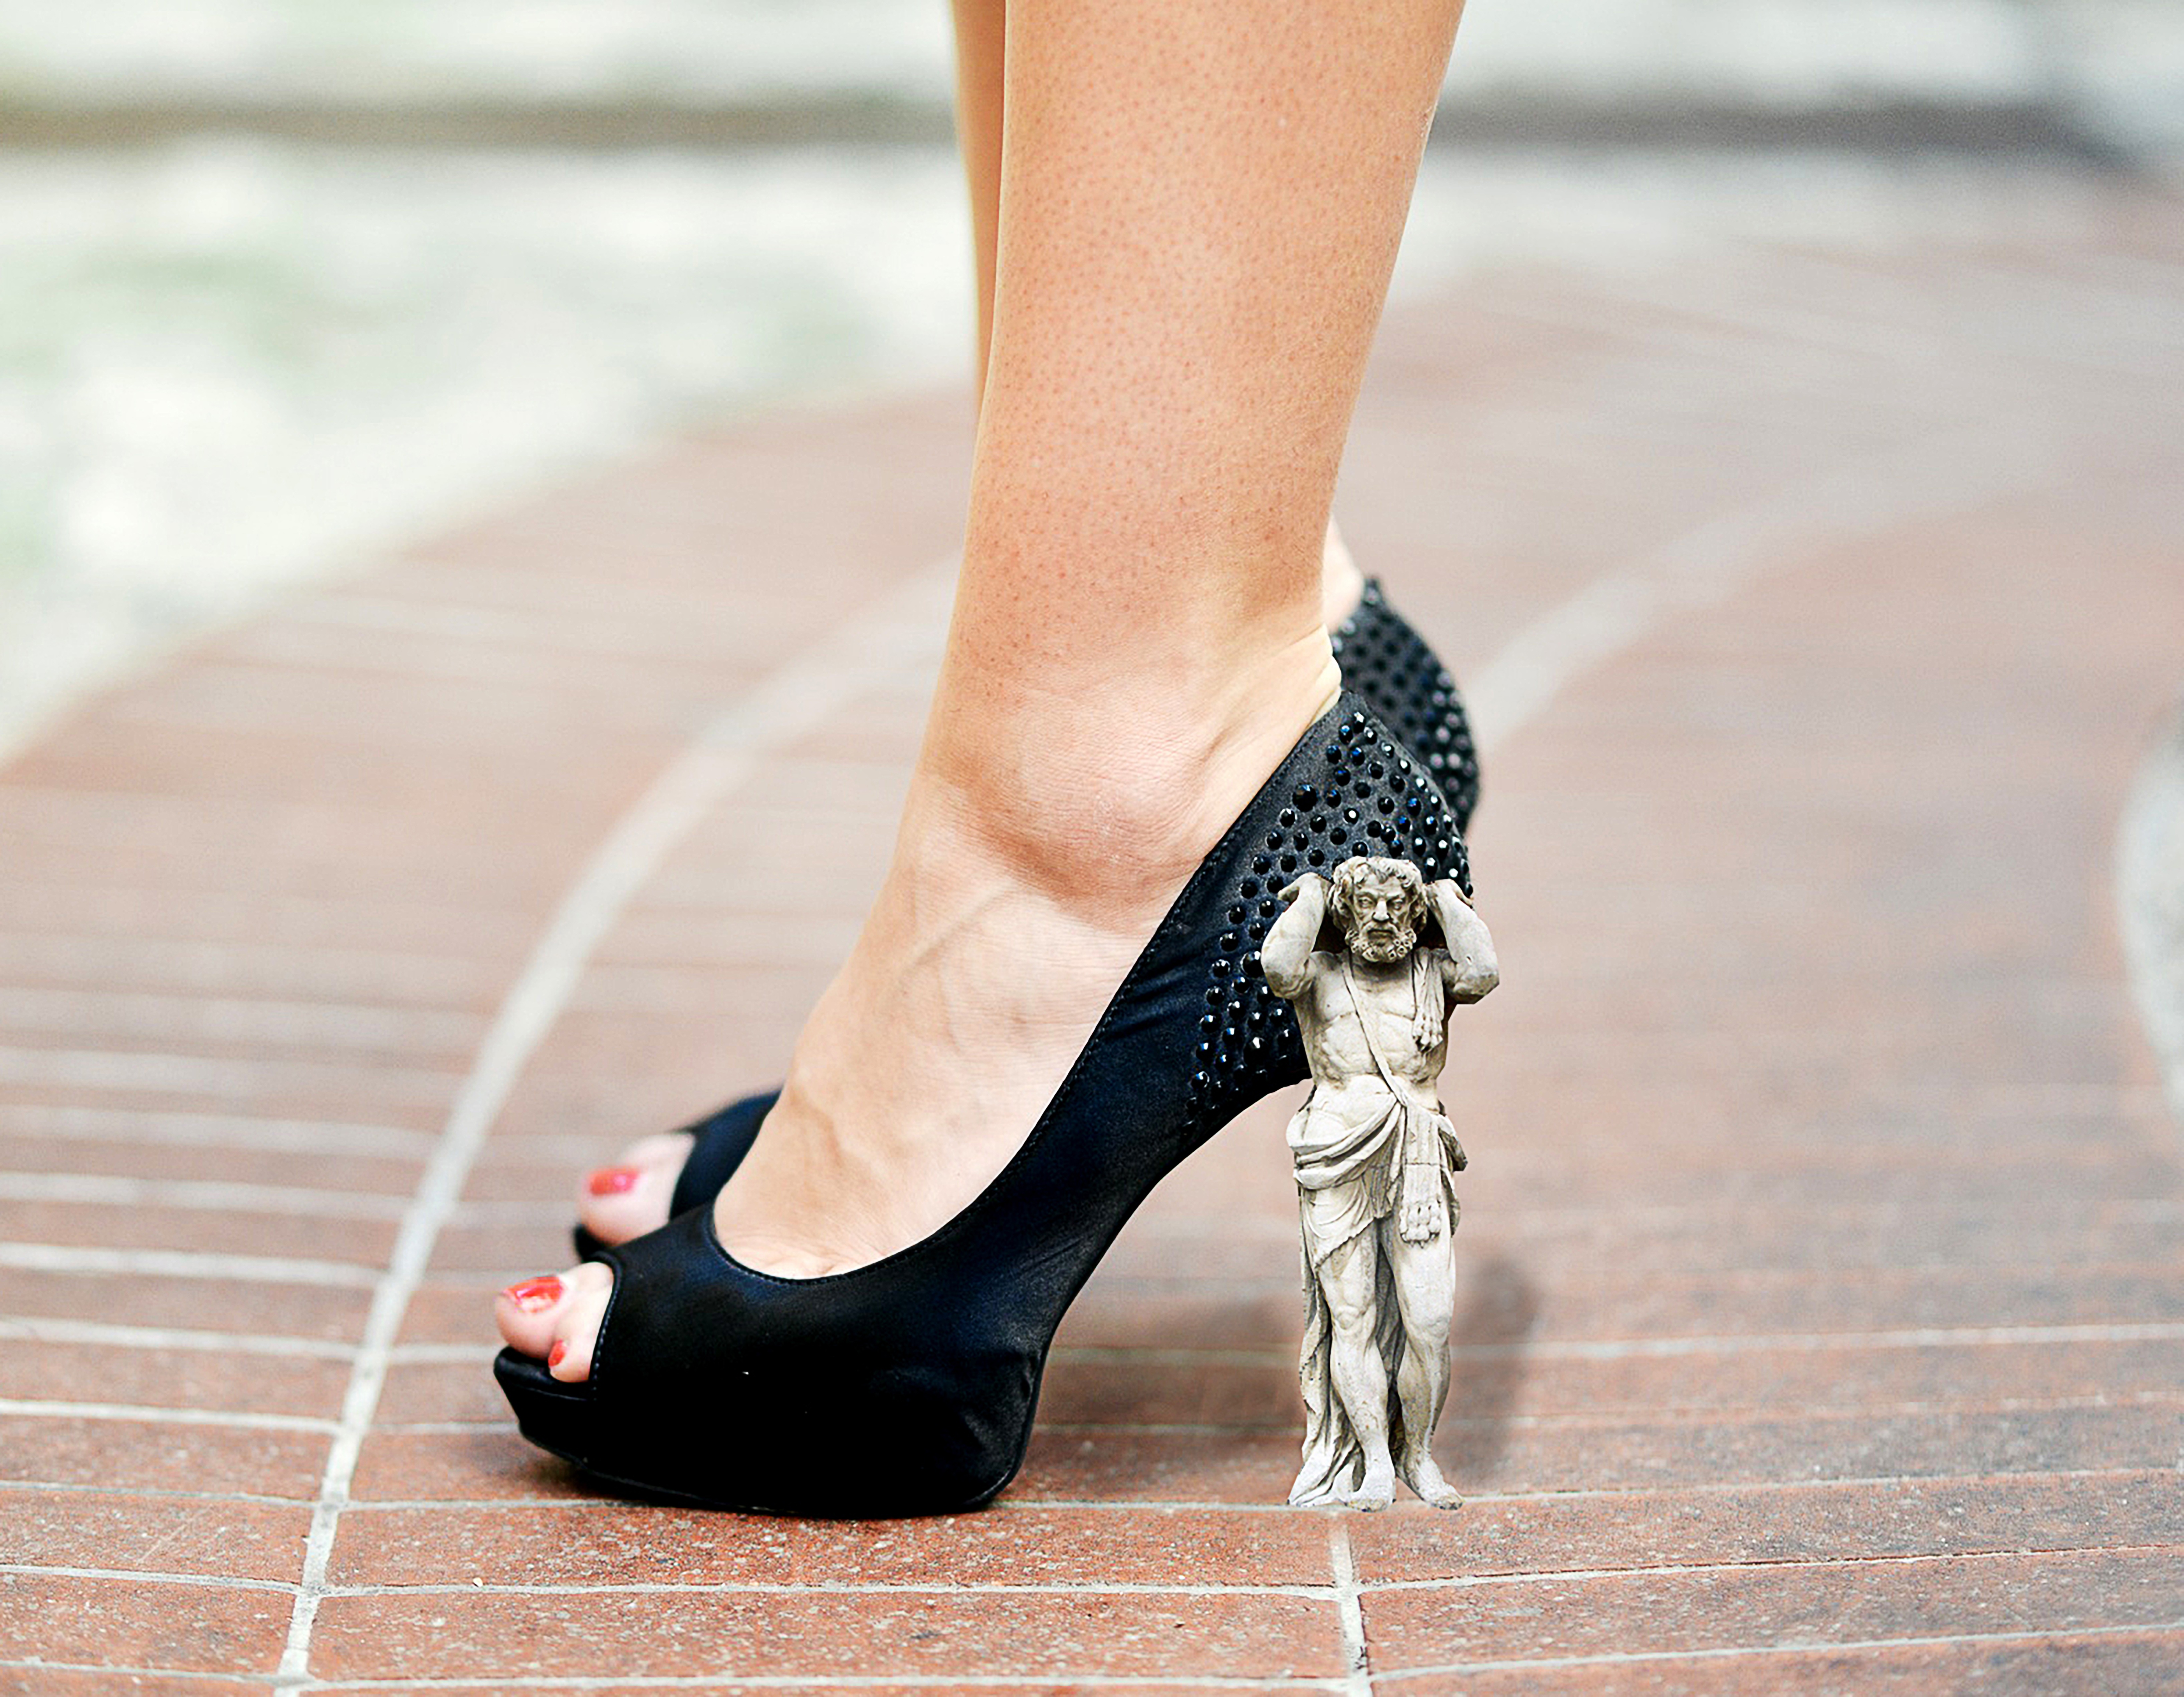
shoe, woman, leather, leg, spring, greek, fashion, human body, shoes, family, design, happiness, legs, sneakers, footwear, heels, style, replacement, support, high heeled footwear, outdoor shoe